Lee Rocker

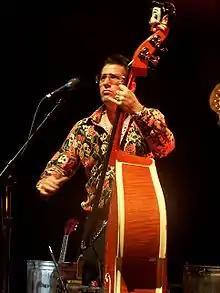
Lee Rocker at Uptown Theatre, July 2007

Leon Drucker (born August 3, 1961), professionally known as Lee Rocker is an American musician. He is a member of the rockabilly band Stray Cats.